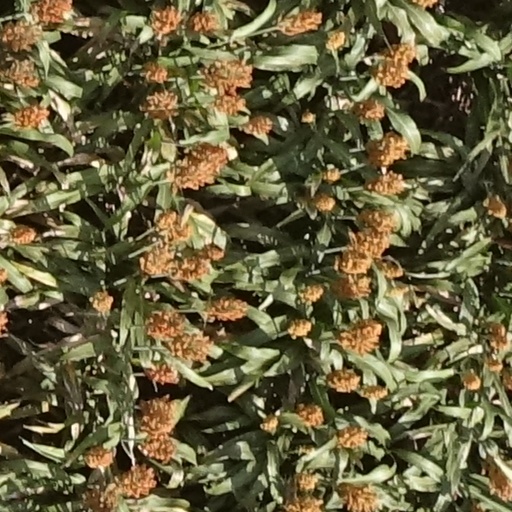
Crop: sorghum